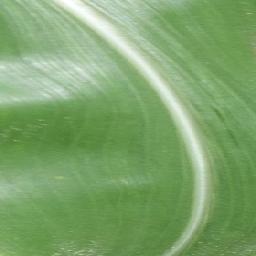
Label: Corn_(Maize)___Healthy